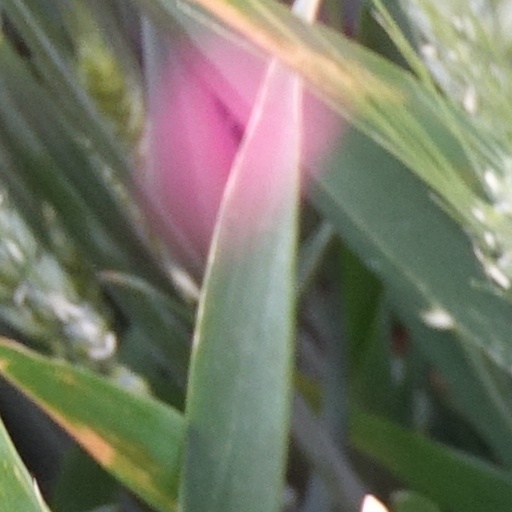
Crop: wheat